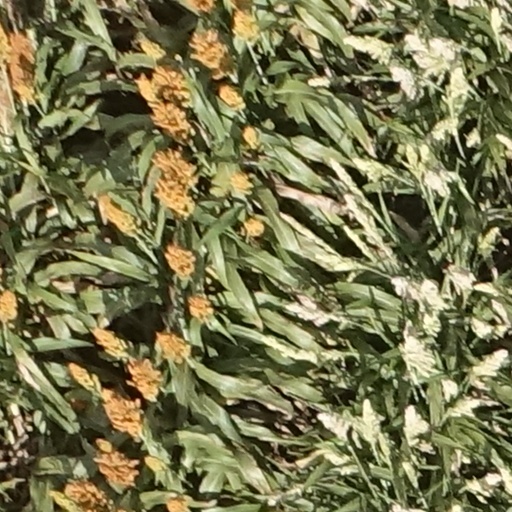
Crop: sorghum